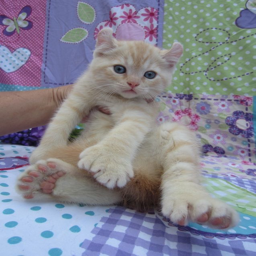
our past kittens arranged according to all the colors we produced .